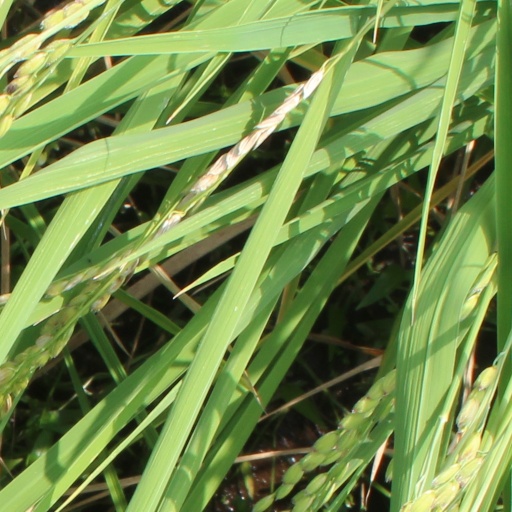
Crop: rice